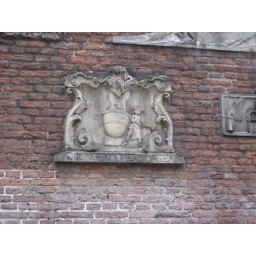
My favorite of the building identifiers, showing one person cooking another in a vast cauldron.